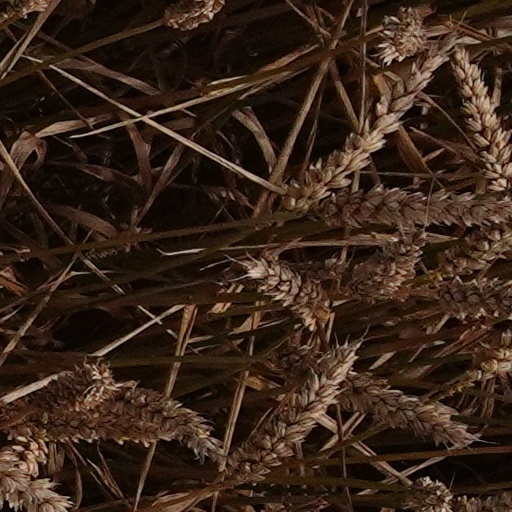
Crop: wheat